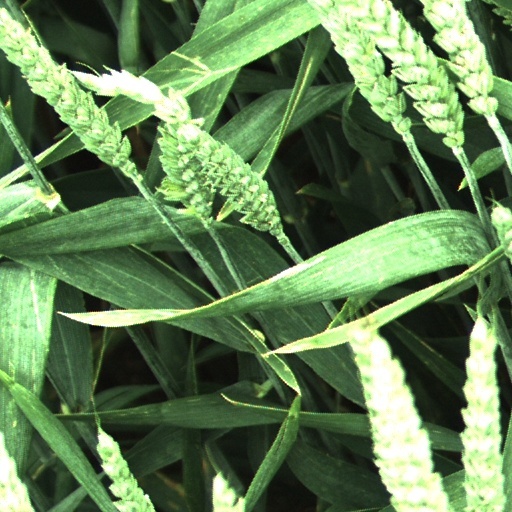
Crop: wheat